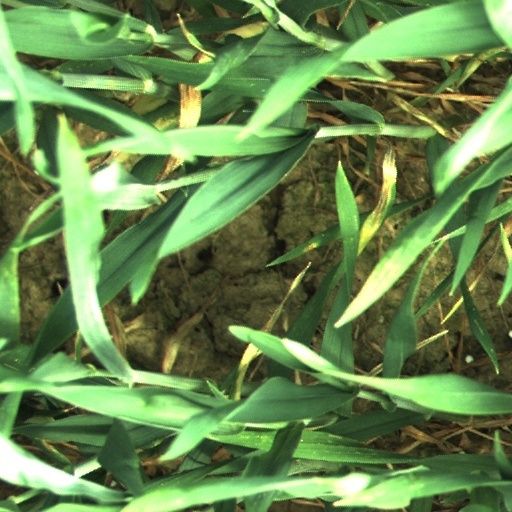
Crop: wheat